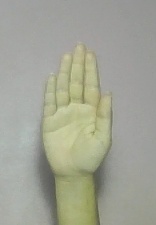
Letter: seen